Nochnitsa

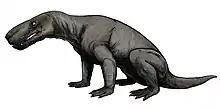
Life restoration of "N. geminidens"

"Nochnitsa" is known from the Kotelnich locality, which consists of a series of Permian red bed exposures along the banks of the Vyatka River in Russia. It is specifically from the Vanyushonki Member, which is the oldest rock unit in the Kotelnich succession, consisting of pale or brown mudstones (clay and silts, with some fine-grained sand) as well as gray mudstone, and dark red mudstone at the base of this exposure. These mudstones were possibly deposited from suspension in standing water bodies on floodplains or shallow ephemeral lakes, that remained flooded for short periods of time, but the exact environment has not yet been determined, due to the lack of a primary structure of the sediments. The presence of rootlets, roots and tree stumps would show that the landscape represented by the member of Vanyushonki would be relatively humid and well vegetated. Although the age of the Kotelnitch faunal complex is uncertain, it may date to the same age as those found in South Africa, which date from either the Late Middle Permian or the Early Late Permian.